Ashkenazi Jews

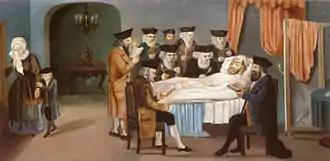
Prague's "chevra kadisha", or burial society (oil)

Material relating to the history of German Jews has been preserved in the communal accounts of certain communities on the Rhine, a "Memorbuch", and a "Liebesbrief", documents that are now part of the Sassoon Collection. Heinrich Graetz also added to the history of German Jewry in modern times in the abstract of his seminal work, "History of the Jews", which he entitled "Volksthümliche Geschichte der Juden".